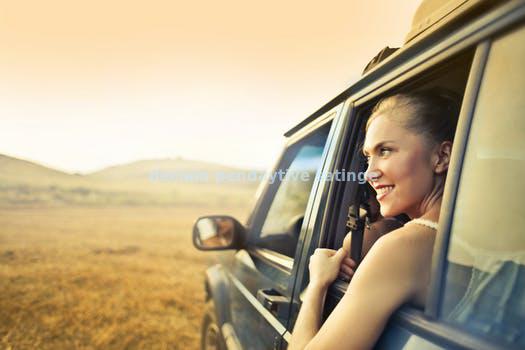
Label: Watermark